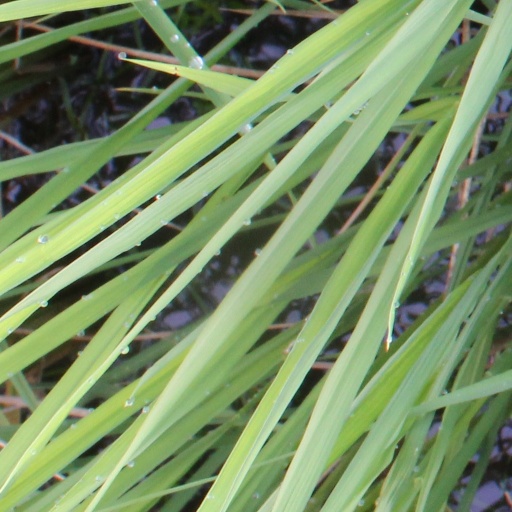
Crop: rice